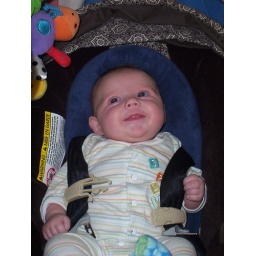
2ond month. Leah relaxing in her car seat.....she's been too big for that car seat since about 4 1/2 months.